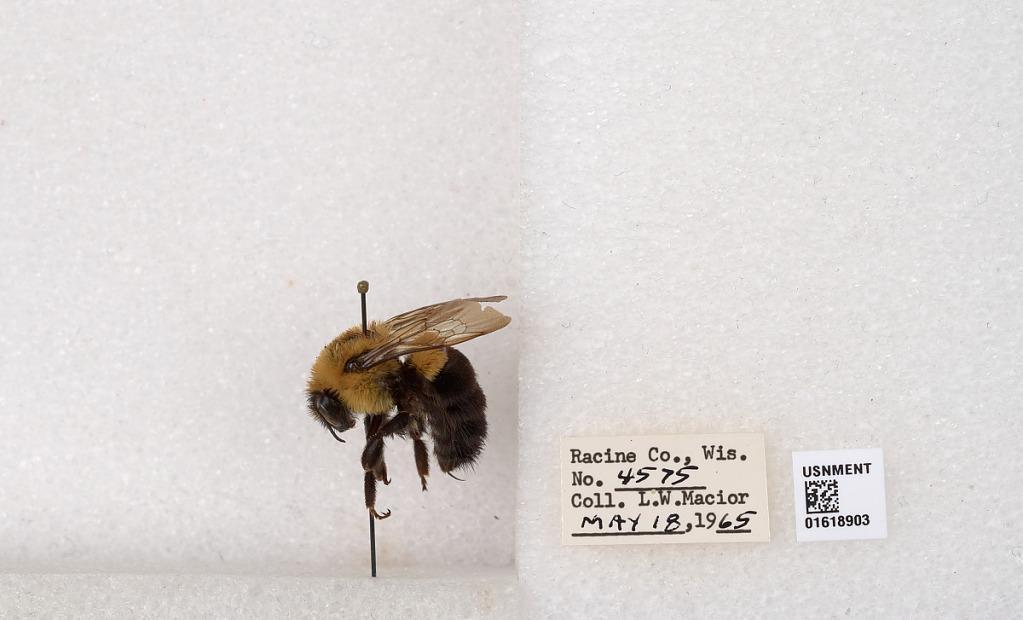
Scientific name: Bombus impatiens Cresson
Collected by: L. Macior
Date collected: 1965-5-18
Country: United States
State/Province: Wisconsin
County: Racine
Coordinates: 42.7299, -87.8123